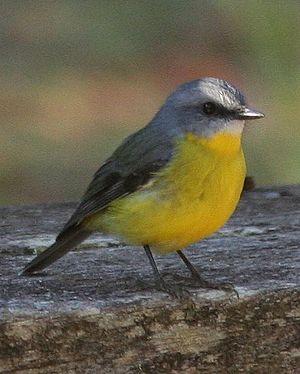
Saint François d'Assise, Scènes Franciscaines, est un opéra en trois actes et huit tableaux d'Olivier Messiaen. L'auteur commença le poème en 1975, à la suite d'une commande d'opéra de Rolf Liebermann pour l'Opéra de Paris. La musique fut écrite de 1975 à 1979, l'orchestration et la copie des huit partitions d'orchestre des huit tableaux furent réalisées de 1979 à 1983.